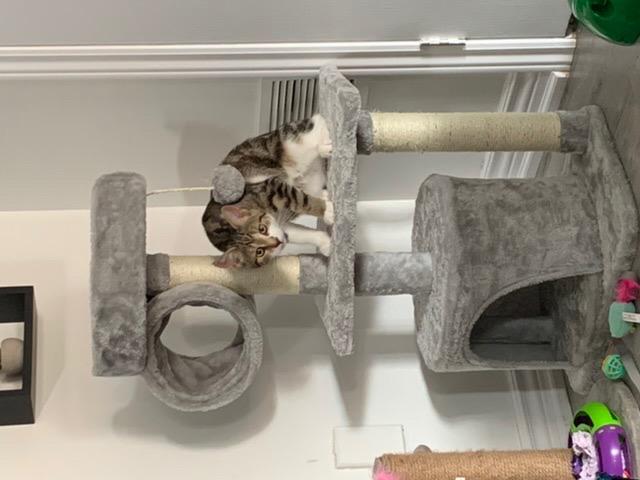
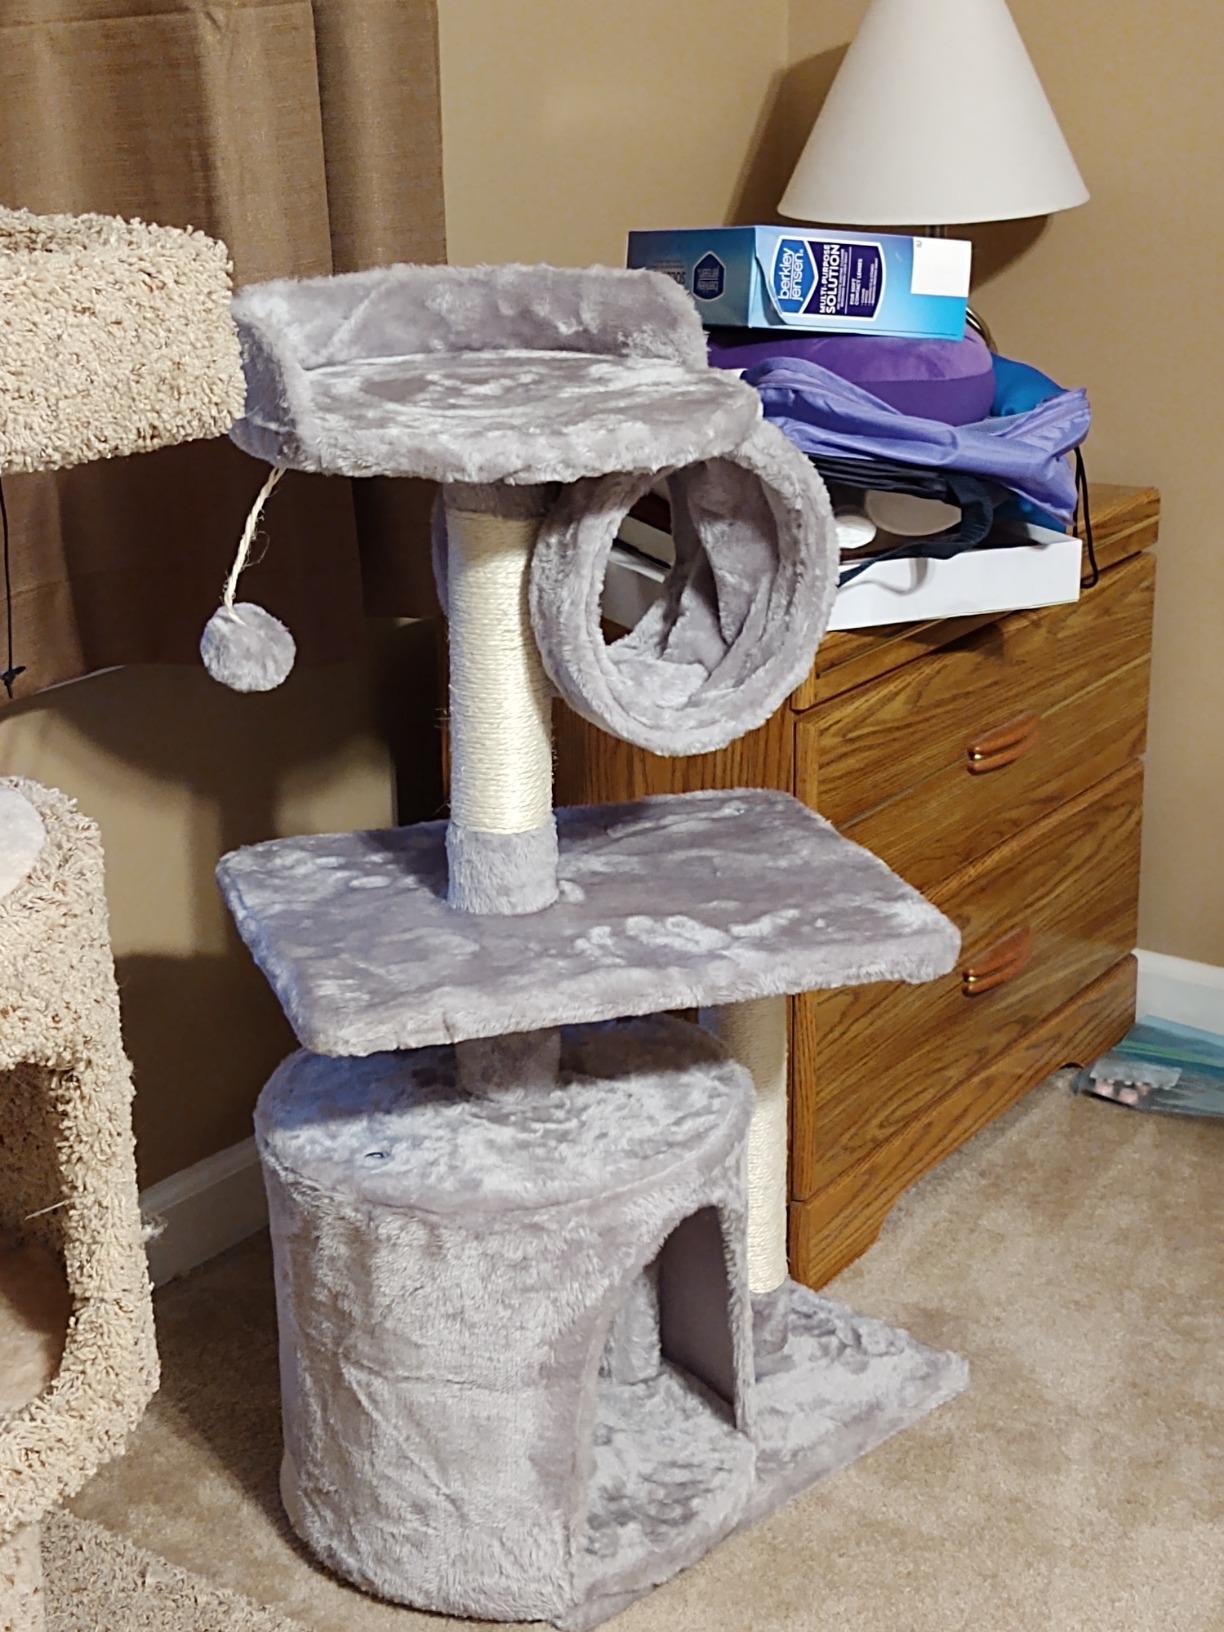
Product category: items_cat tree
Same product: yes